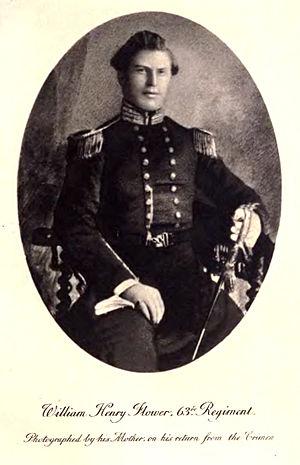
Sir William Henry Flower est un zoologiste britannique, né le 30 novembre 1831 à Stratford-upon-Avon et mort le 1ᵉʳ juillet 1899 à South Kensington.